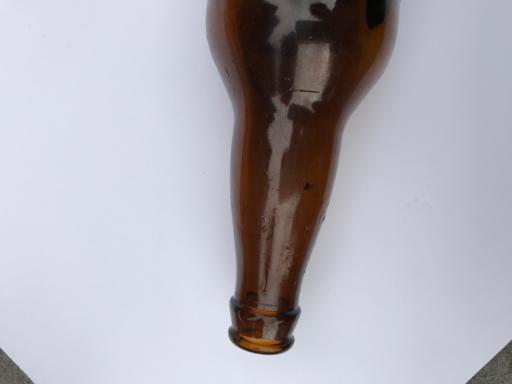
Label: glass